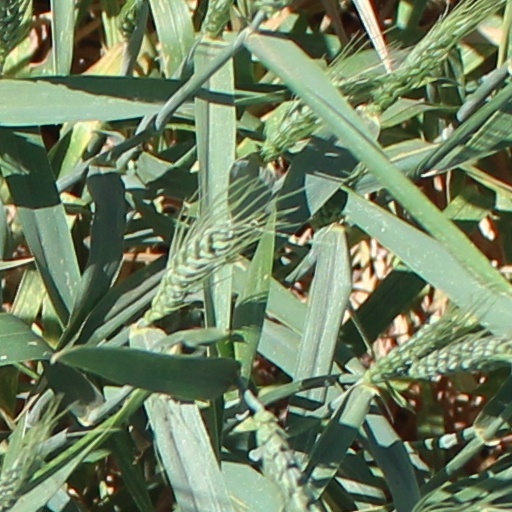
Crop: wheat